Rusch Botanical Gardens

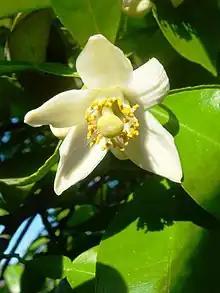

Gardens represent seven biomes of California and are featuring rose, herb, citrus, and African plants.